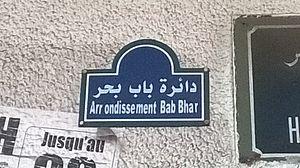
Plaque marquant l'arrondissement de Bab El Bhar
Bab El Bhar est une délégation tunisienne dépendant du gouvernorat de Tunis.